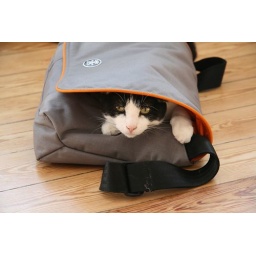
this morning I found a cat in the bag